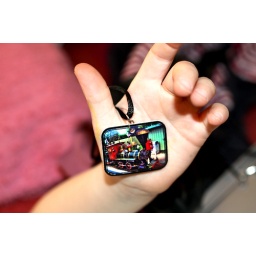
colorful train photo necklace by gatorwrangler on craftster